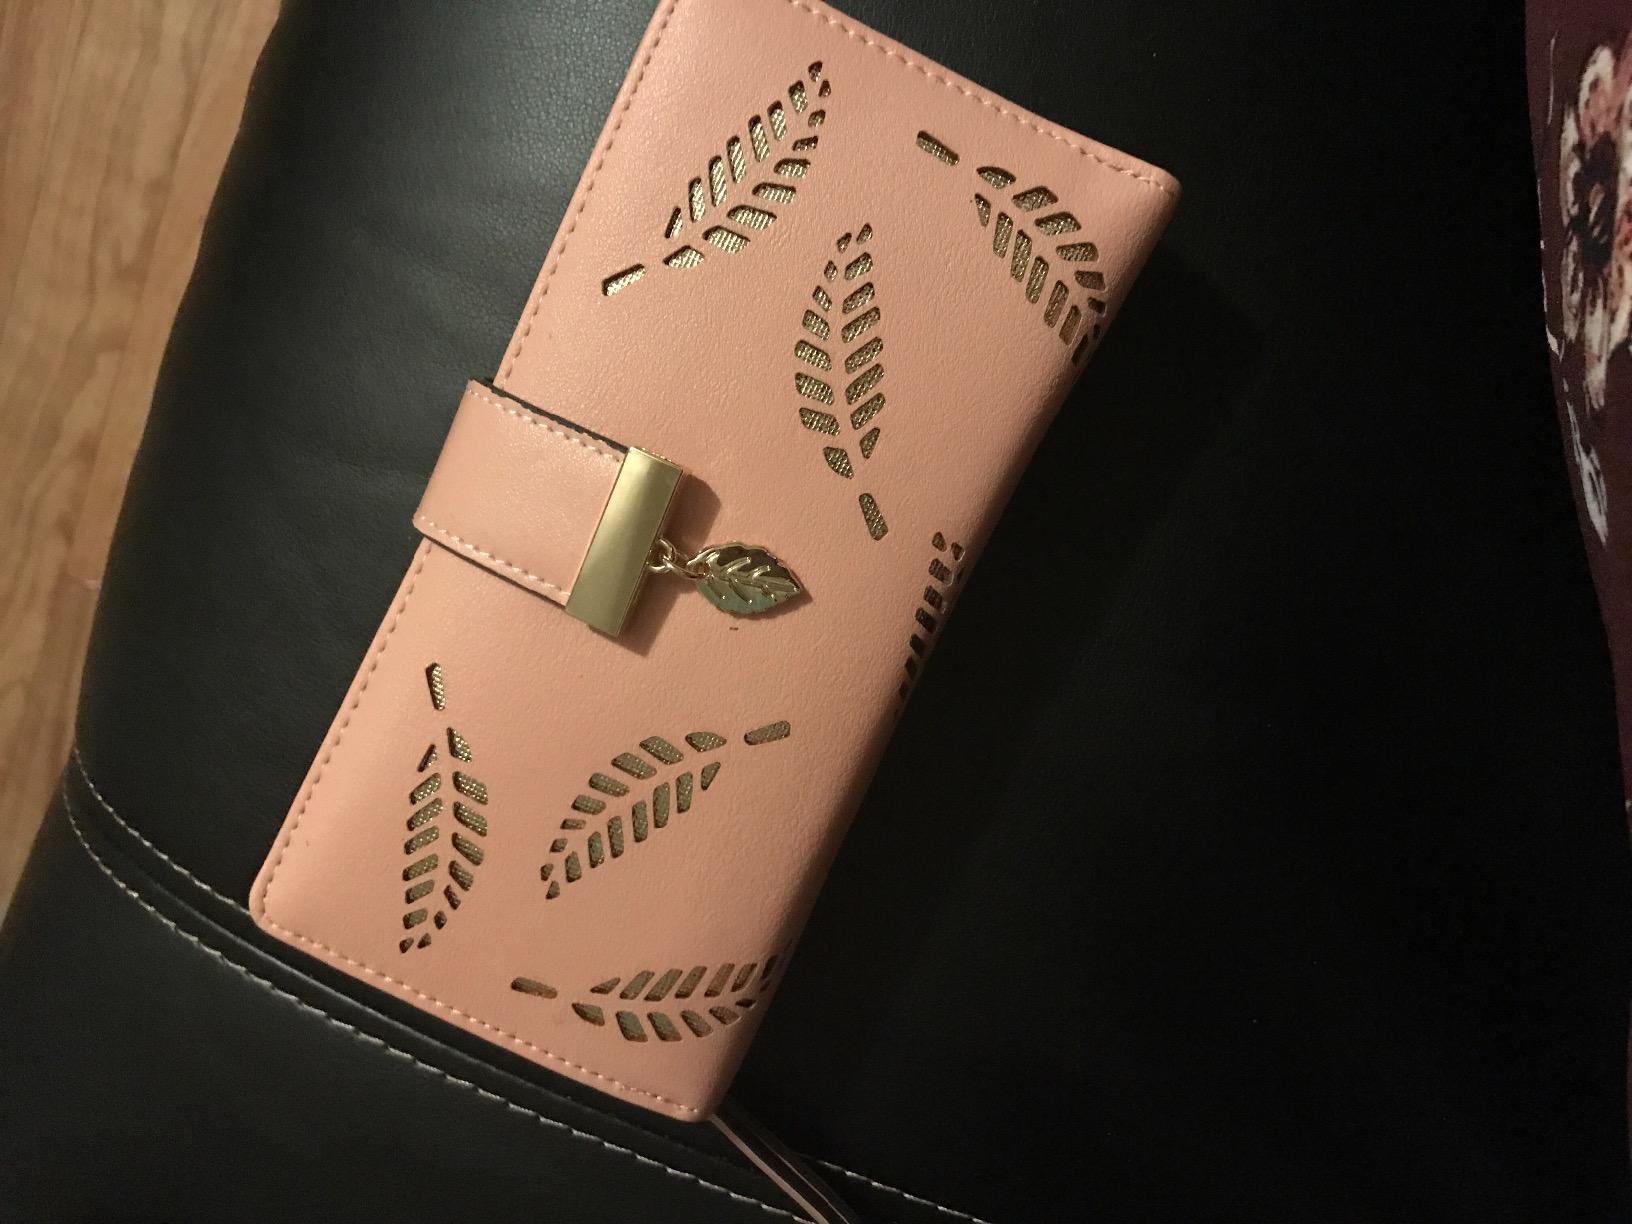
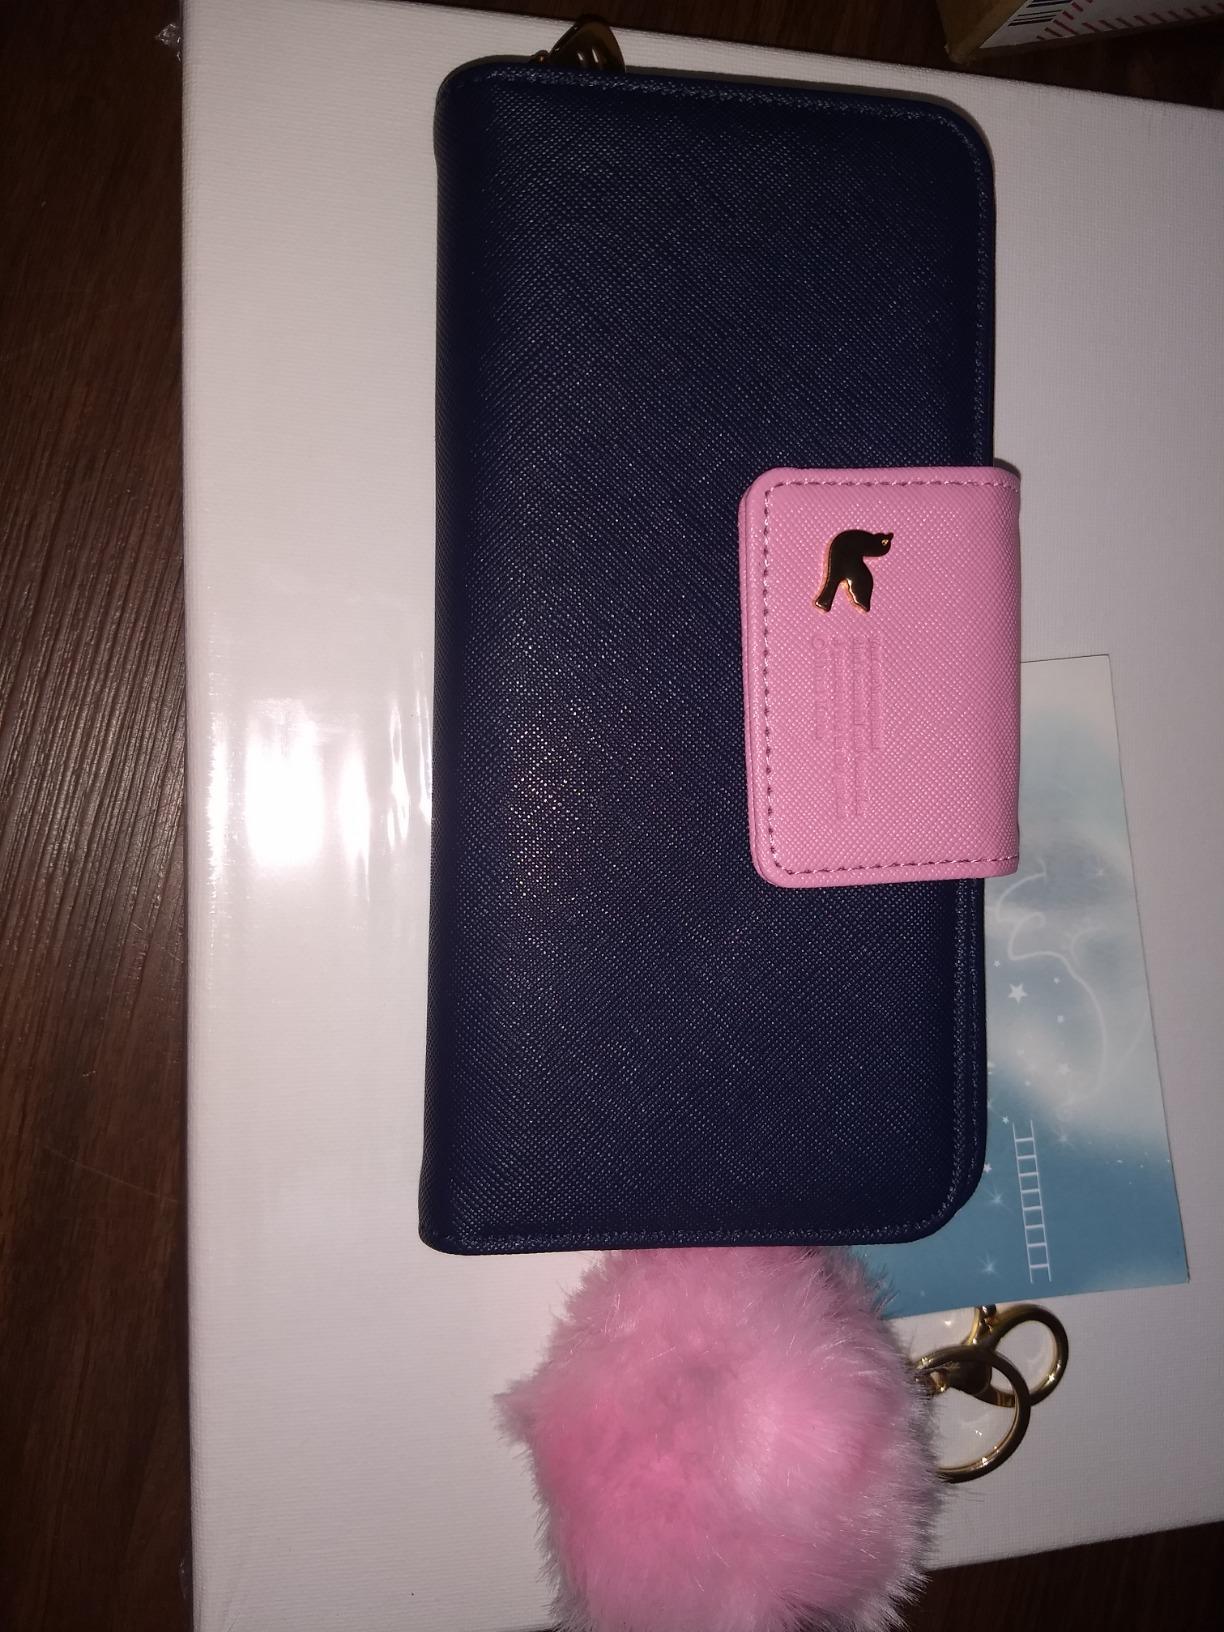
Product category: accessories_handbag
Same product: no